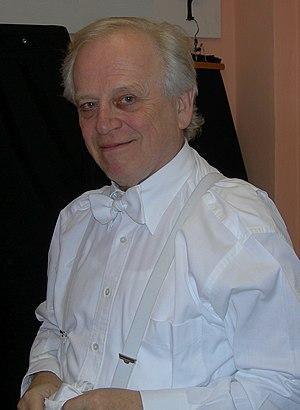
Zoltán Peskó est un chef d'orchestre hongrois né le 15 février 1937 à Budapest et mort dans la même ville le 31 mars 2020.